Ryan Thompson (outfielder)

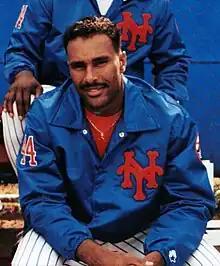
Thompson as a member of the New York Mets in 1992

Ryan Orlando Thompson (born November 4, 1967) is an American former professional outfielder. He played all or parts of nine seasons in the majors between 1992 and 2002 for the New York Mets, Cleveland Indians, Houston Astros, New York Yankees, Florida Marlins and Milwaukee Brewers of Major League Baseball (MLB). Thompson also played one season in Japan for the Fukuoka Daiei Hawks in 1998.